Central Market of Macapá

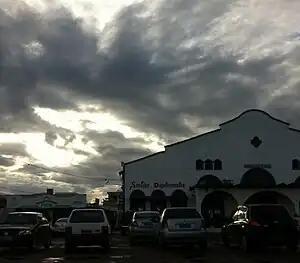
View of the Central Market at sunset.

In November 2015, the renovation work began. The Municipal Department of Works (Semob) executed the first part of the services within the estimated period, guaranteeing completion by March 2016, but it was halted due to a lack of federal funds, since the economic situation at the time in the country ended up preventing the capture of new resources.